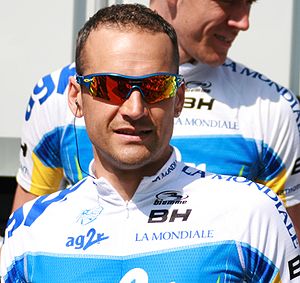
Cyril Dessel
Cyril Dessel er en fransk tidligere professionel cykelrytter.